Tanana Athabaskans

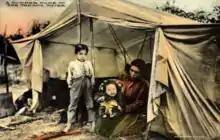
Postcard with Tanana family

The Tanana Athabaskans, Tanana Athabascans, or Tanana Athapaskans are an Alaskan Athabaskan people from the Athabaskan-speaking ethnolinguistic group. They are the original inhabitants of the Tanana River (in Tanana languages , literally 'straight water,' in Koyukon language , literally 'trail water') drainage basin in east-central Alaska Interior, United States and a little part (White River First Nation) lived in Yukon, Canada. Tanana River Athabaskan peoples are called in Lower Tanana and Koyukon language (literally 'trail people'), in Gwich'in language (literally 'people of Tanana River'). In Alaska, where they are the oldest, there are three or four groups identified by the languages they speak. These are the Tanana proper or Lower Tanana and/or Middle Tanana, Tanacross or Tanana Crossing, and Upper Tanana. The Tanana Athabaskan culture is a hunter-gatherer culture with a matrilineal system. Tanana Athabaskans were semi-nomadic and lived in semi-permanent settlements in the Tanana Valley lowlands. Traditional Athabaskan land use includes fall hunting of moose, caribou, Dall sheep, and small terrestrial animals, as well as trapping. The Athabaskans did not have any formal tribal organization. Tanana Athabaskans were strictly territorial and used hunting and gathering practices in their semi-nomadic way of life and dispersed habitation patterns. Each small band of 20–40 people normally had a central winter camp with several seasonal hunting and fishing camps, and they moved cyclically, depending on the season and availability of resources.